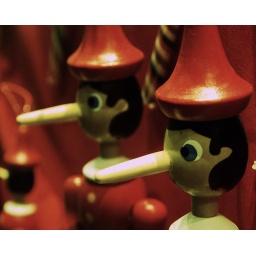
Northbridge, on my way home spotted these in the shop window.